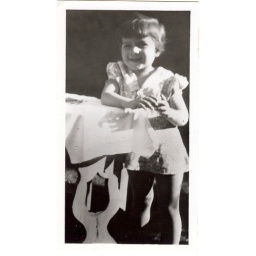
Lesley standing by her tea party table in the backyard of our Grandmother's house in Los Angeles California.